Royal Aircraft Factory B.E.2

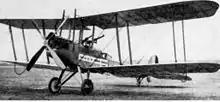
Operational B.E.2c with RAF 1a engine, "V" undercarriage, streamlined sump cowl, and upper wing cut-out

After the first few aircraft, production machines were powered by a development of the Renault engine, the RAF 1a, and the twin skid undercarriage was replaced by a plain "V" undercarriage. A streamlined cowling covering the sump was fitted to improve streamlining. Exhausts were also modified with two vertical exhaust pipes (one for each cylinder bank) discharging above the upper wing.